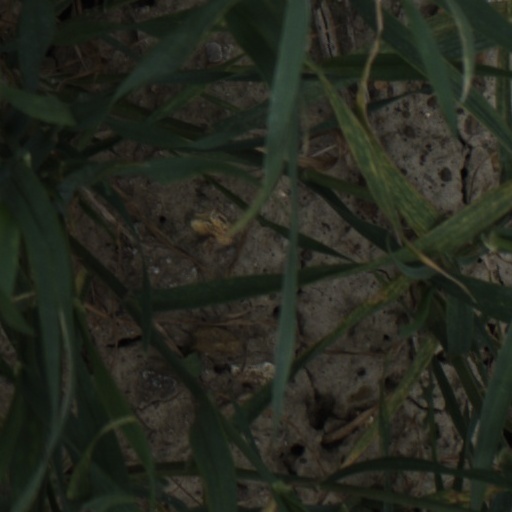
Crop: wheat